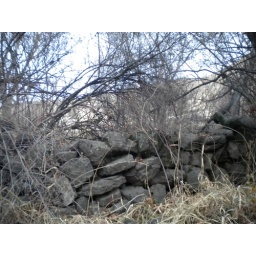
Cute little rock wall I climbed over to get the last pictures.